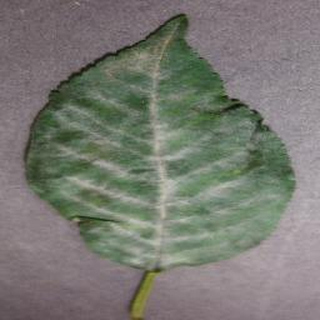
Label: cherry_powdery_mildew